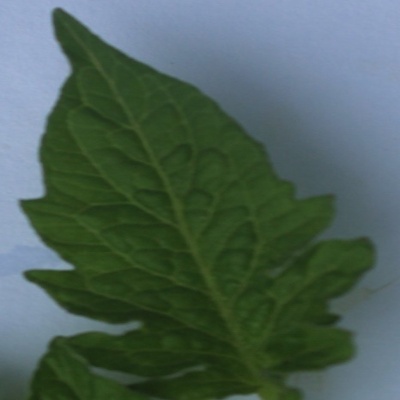
Crop: Tomato
Condition: healthy